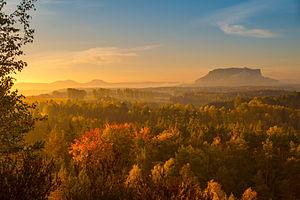
Panorama autour du Lilienstein, point culminant emblématique du parc national de la Suisse saxonne, au lever du soleil.
Le Lilienstein est une montagne de 415 mètres d'altitude qui est le point culminant du parc national de la Suisse saxonne, en Saxe, en Allemagne. Il s'agit d'une mesa située dans un méandre de l'Elbe. Sa forme caractéristique est reprise dans le logo du parc national de la Suisse saxonne.